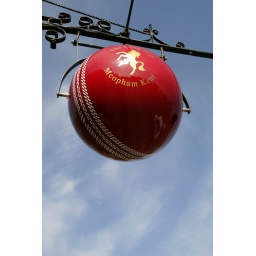
The big red ball in the sky.